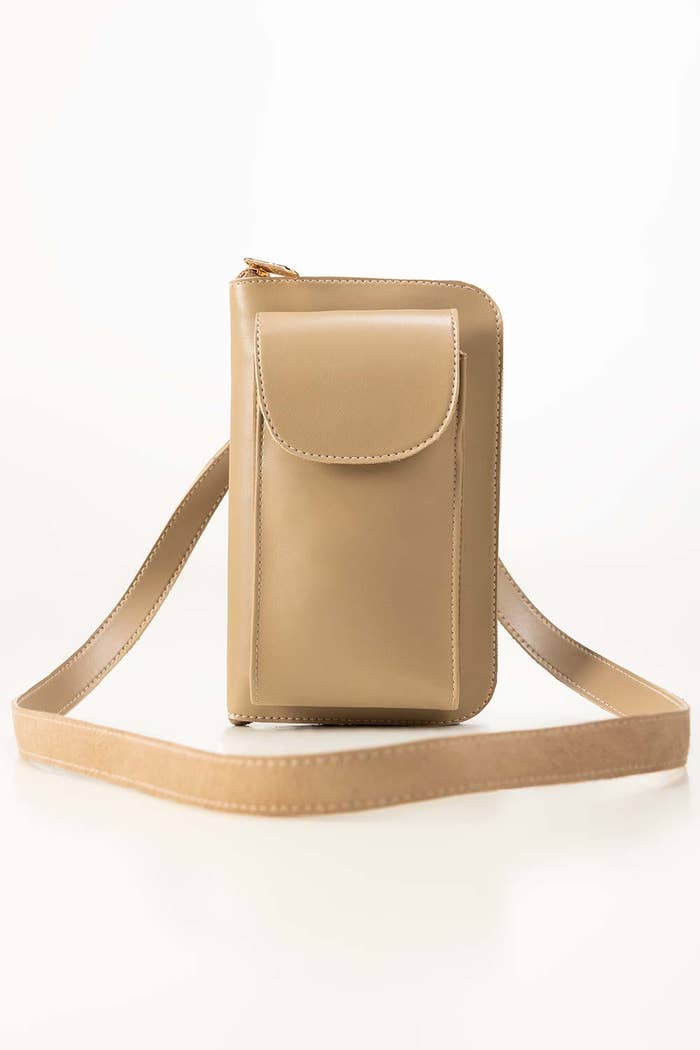
tan mini crossbody bag